Henry Dodwell

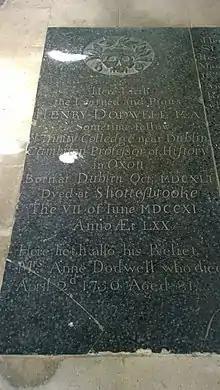

Living on the produce of a small estate in Ireland, he devoted himself to the study of chronology and ecclesiastical polity, providing a defence of the deprived nonjuring bishops. Edward Gibbon speaks of his learning as "immense," and says that his "skill in employing facts is equal to his learning," although he severely criticises his method and style. Dodwell's works on ecclesiastical polity are more numerous than those on chronology.